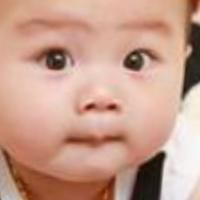
Age group: age 01-10